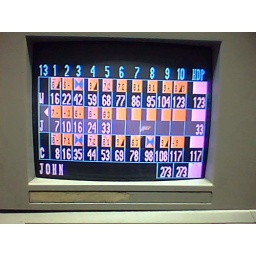
yes, that is a pig flying by